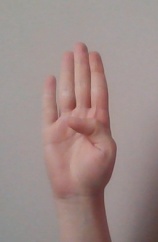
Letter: kaaf